Christian Iutzi Farm

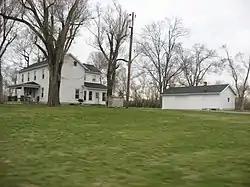
House and a barn in 2012

Christian Iutzi Farm is a historic property near Trenton, Ohio.